Battle of Hampton Roads

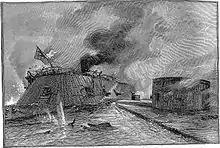
The heart of battle, from an 1871 wood engraving published by A.S. Barnes & Co.

Buchanan next turned "Virginia" on "Congress". Seeing what had happened to "Cumberland", Lieutenant Joseph B. Smith, captain of "Congress", ordered his ship grounded in shallow water. By this time, the James River Squadron, commanded by John Randolph Tucker, had arrived and joined "Virginia" in the attack on "Congress". After an hour of unequal combat, the badly damaged "Congress" surrendered. While the surviving crewmen of "Congress" were being ferried off the ship, a Union battery on the north shore opened fire on "Virginia". In retaliation, Buchanan ordered "Congress" fired upon with hot shot, cannonballs heated red-hot. "Congress" caught fire and burned throughout the rest of the day. Near midnight, the flames reached her magazine and she exploded and sank, stern first. Personnel losses included 110 killed or missing and presumed drowned. Another 26 were wounded, of whom ten died within days.